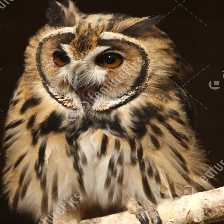
Species: STRIPED OWL
Scientific name: ASIO CLAMATOR
ImageNet parent category: great_grey_owl